Battle of Misrata (2011)

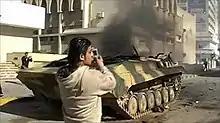
Destroyed loyalist BMP in Misrata

The battle of Misrata, also known as the siege of Misrata, was a battle of the 2011 Libyan Civil War for the control of Misrata. It was fought between troops loyal to the government of Muammar Gaddafi, and anti-Gaddafi rebels who held Misrata, the third largest city in Libya. Following the initial stages of the uprising, the Libyan government retook most towns in the west of the country, leaving Misrata the only major city under rebel control in Tripolitania. The city soon became the site of one of the war's major battles and the suffering of its citizens gained worldwide attention.